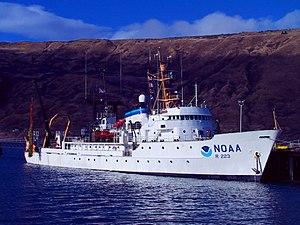
Le NOAAS Miller Freeman (R 223) était un navire océanographique de la flotte de la NOAA en service de 1975 à 2013.